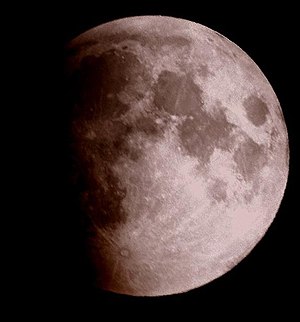
Tycho (månekrater) / Satellitkratere
Måneformørkelsen marts 2007. Passagen af Jordens skygge fremkalder detaljer på måneoverfladen. Det enorme strålesystem, som udgår fra Tycho, viser sig som en dominerende dannelse på den sydlige halvkugle.
Tycho er et prominent nedslagskrater på Månen, beliggende i det sydlige højland på Månens forside nær Mare Nubium. Giovanni Riccioli opkaldte det efter den danske astronom Tycho Brahe.